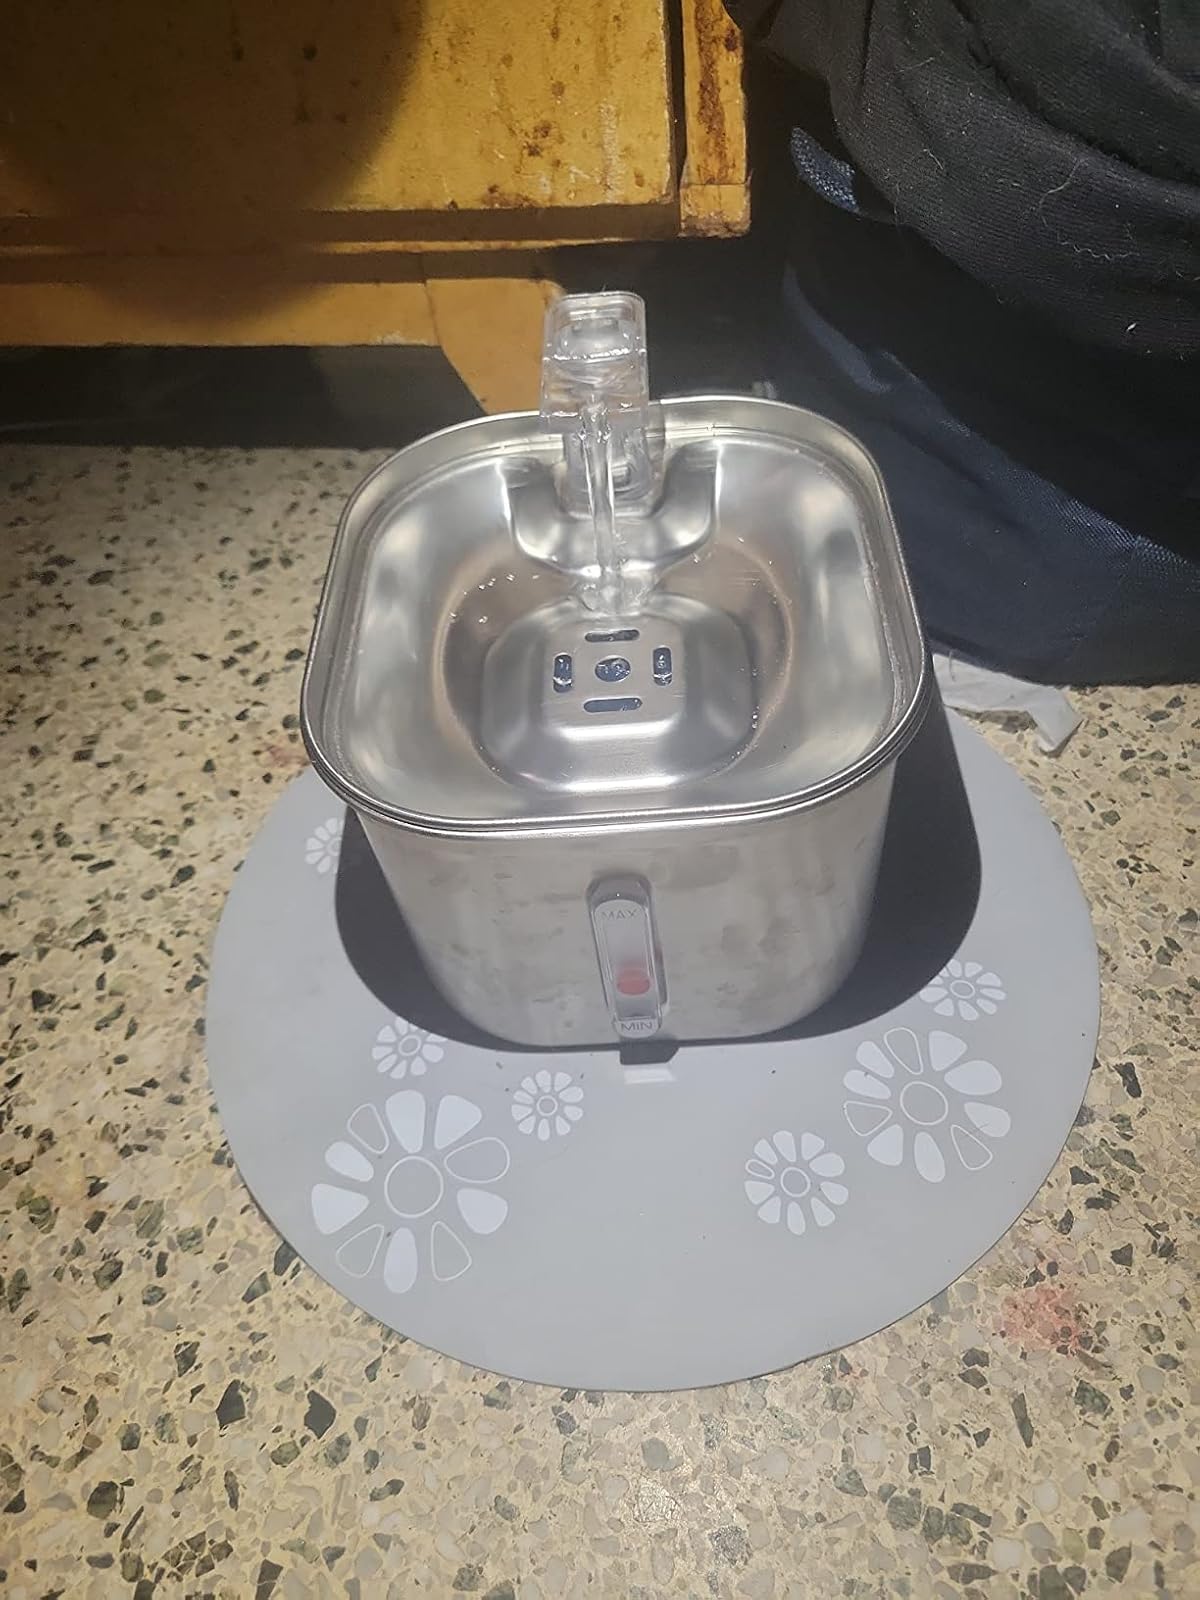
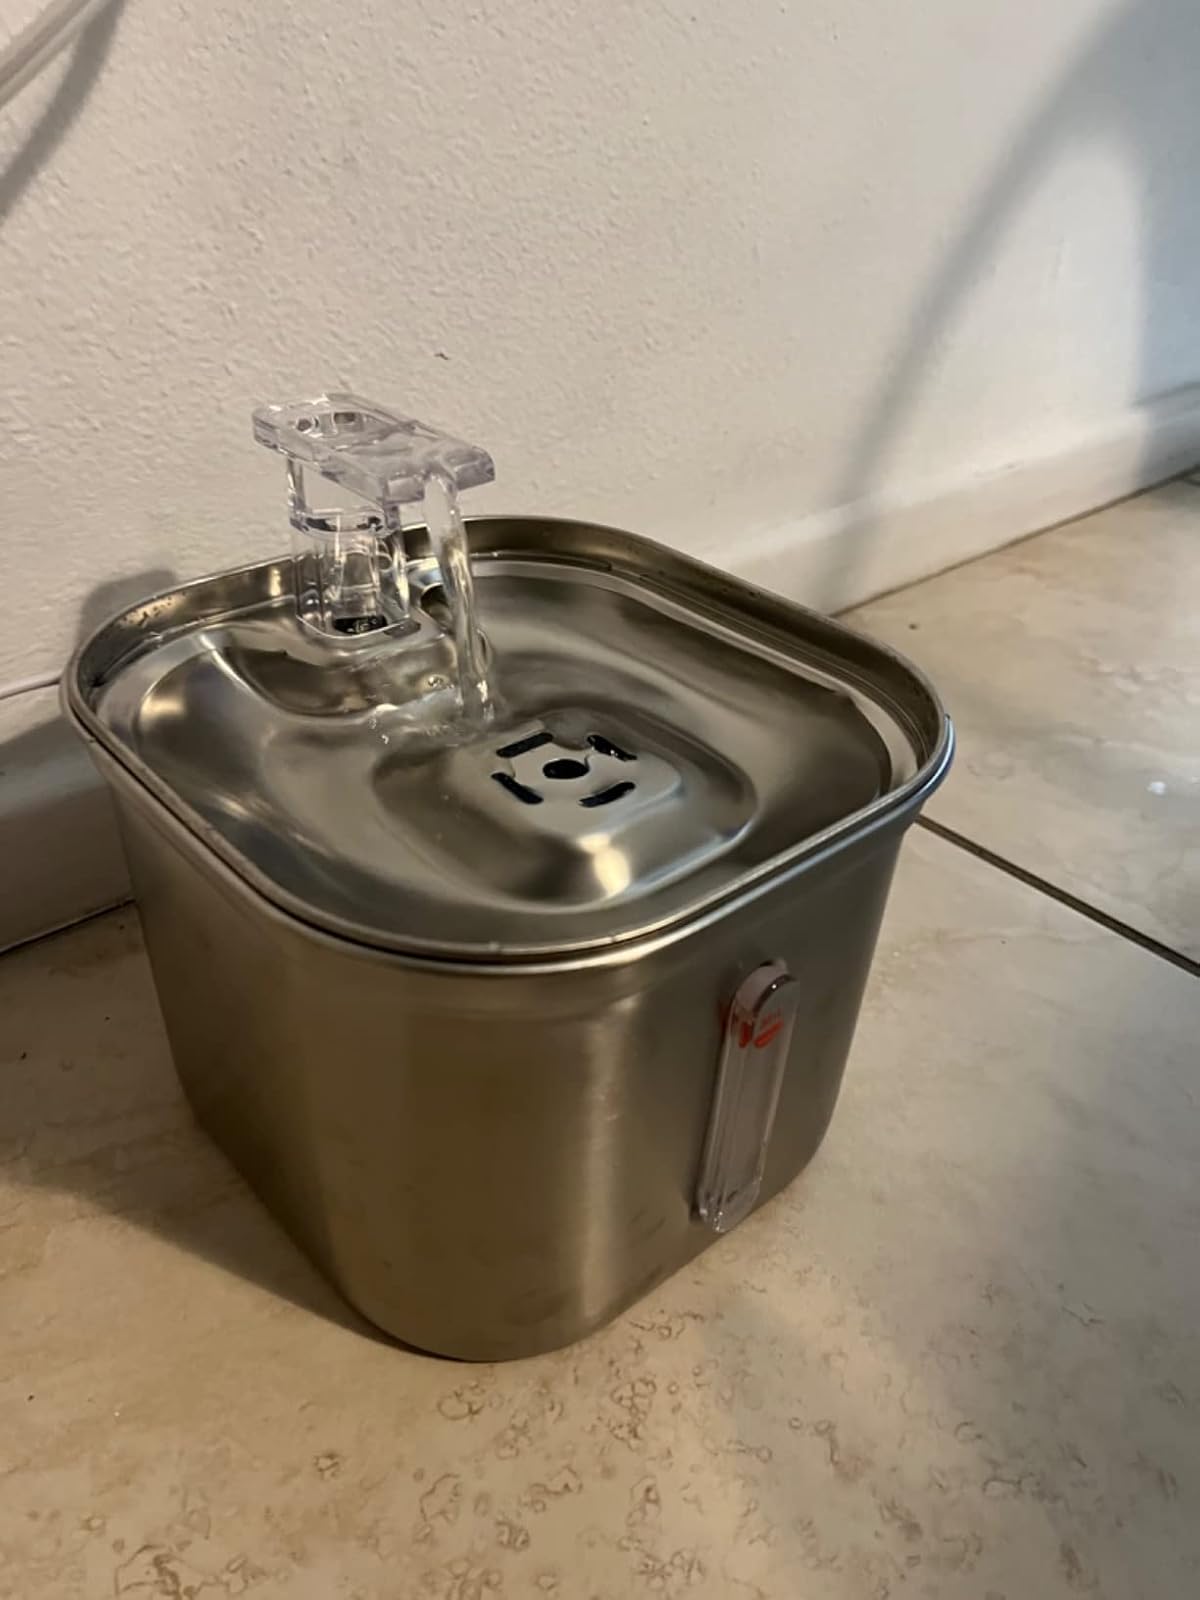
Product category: items_bowl
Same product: yes